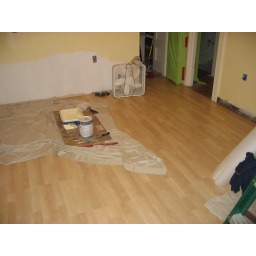
kitchen floor is in